Galeries d'Anjou

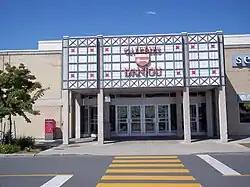

Galeries d'Anjou (formerly "CF Galeries d'Anjou") is a shopping mall located in the borough of Anjou in Montreal, Quebec, Canada. Major tenants include Simons, The Brick, Winners, Sports Experts/Atmosphere and Aubainerie. In addition to the main indoor shopping centre, Galeries d'Anjou has several stores around its parking lot including Best Buy and Rona l'Entrepôt.